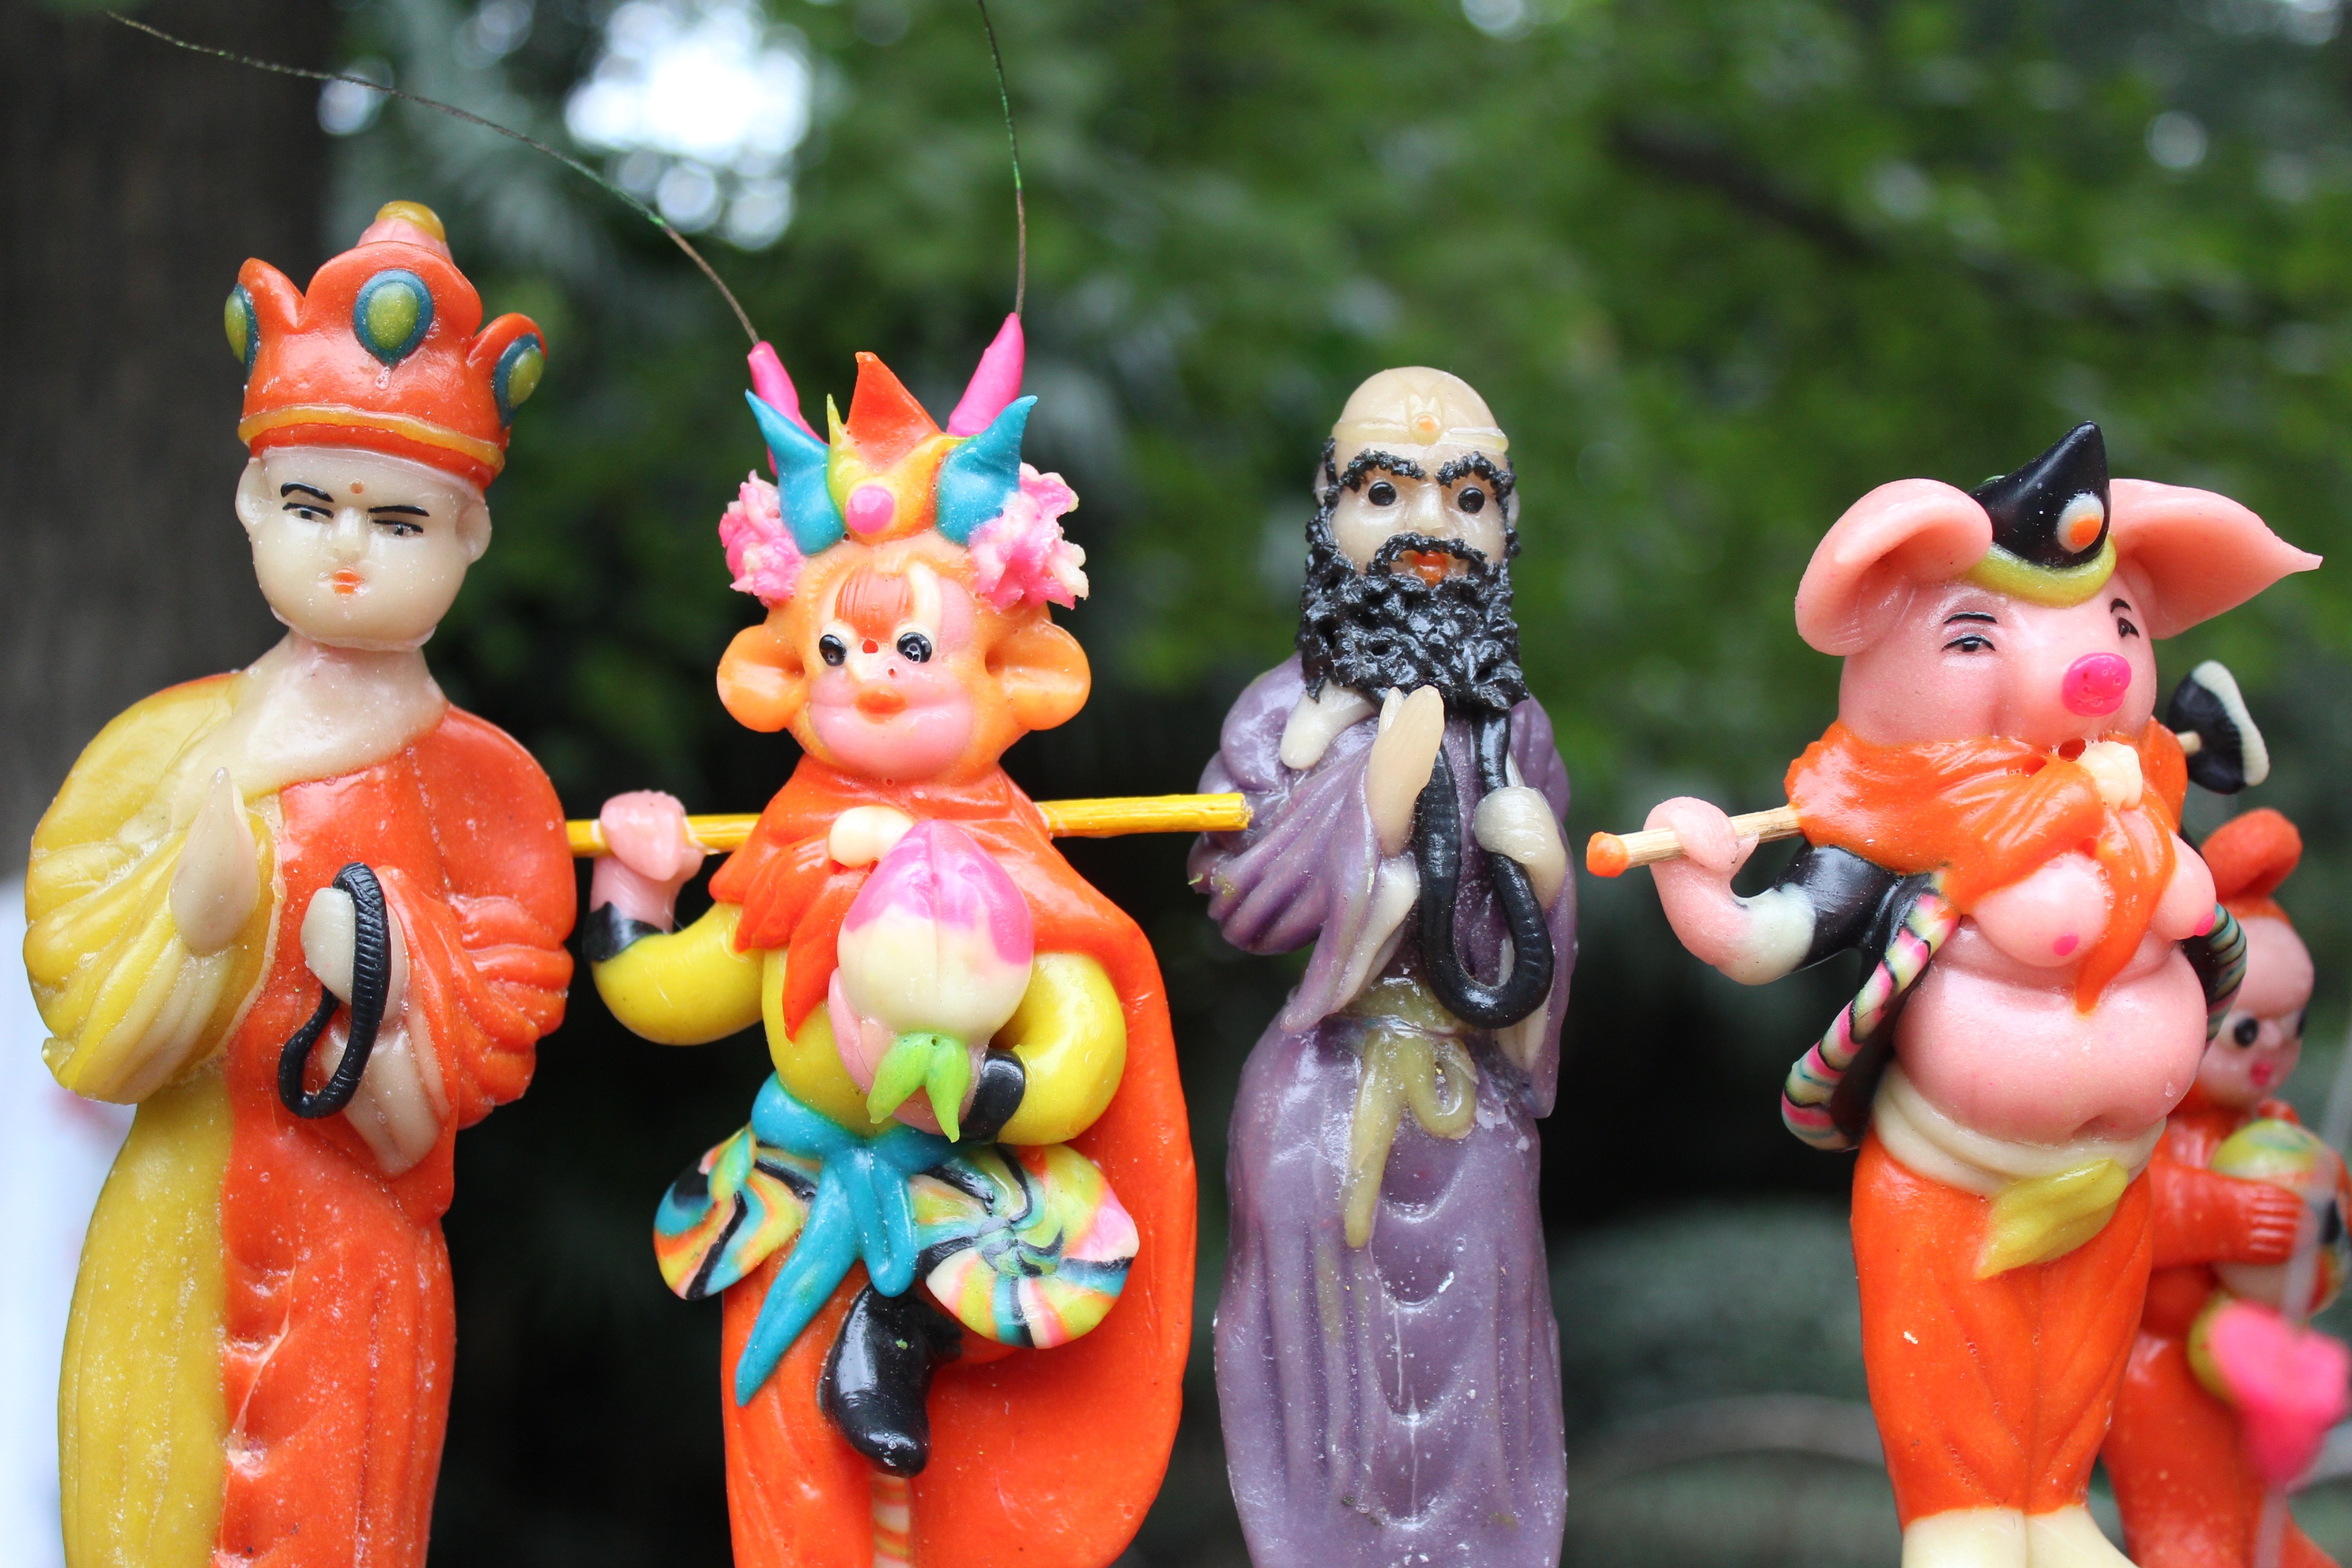
monument, statue, toy, figurine, garden gnome, traditional crafts, journey to the west, molded dough figurines, learning from, four people, lawn ornament